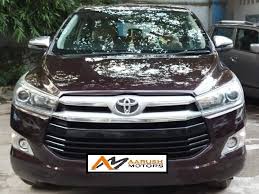
Label: noambulance